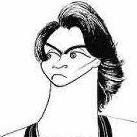
Age: 60